Garderhøj Fort

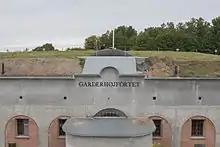
Facade of the fort.

The fort was built between 1886 and 1892 with private funding and designed by Lieutenant colonel E.J. Sommerfeldt. Upon completion, the fort was then leased to the War ministry. The ministry on its part, gave E.J. Sommerfeldt control over the fort. Construction costs were 1.5 million Danish Crowns. The fort was in use by the Defence ministry until 1920, when it was closed and control was handed back to the private funders. In 1921, the fort was leased again by the ministry, this time to be used as an ammunition depot and as a training ground for police and military.